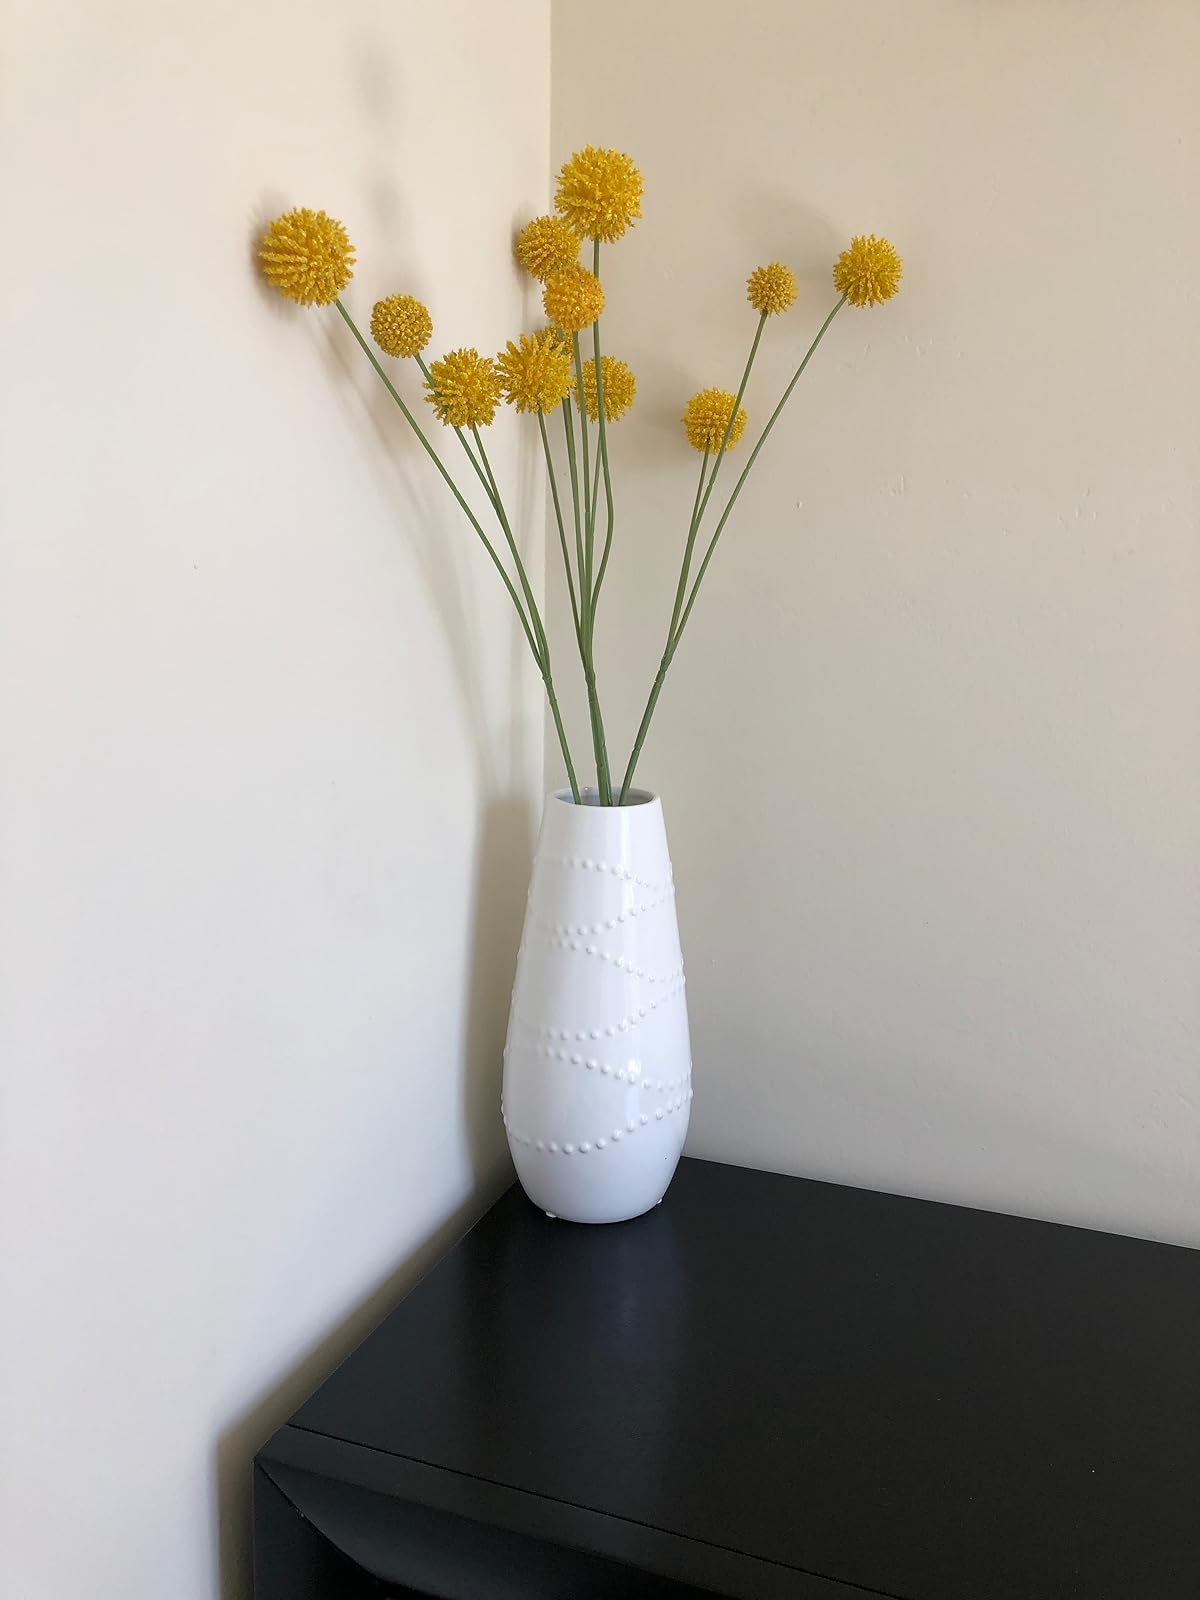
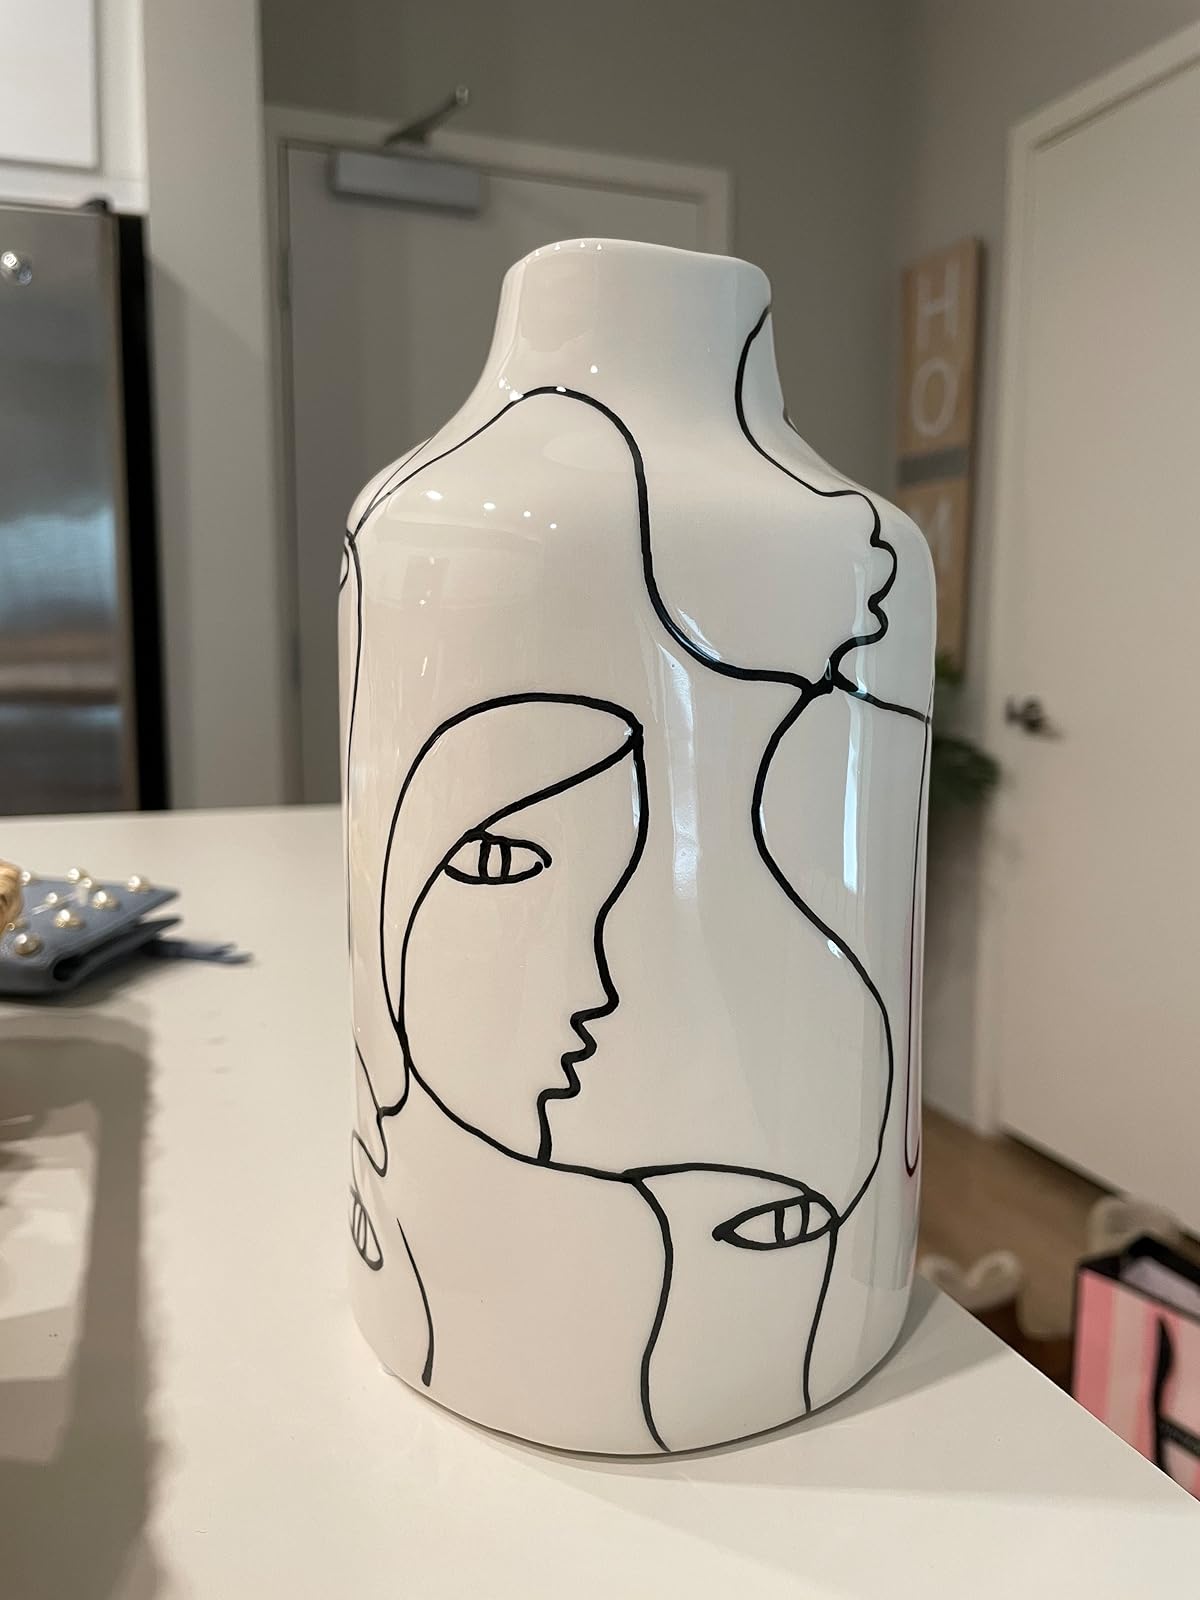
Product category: vase
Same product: no